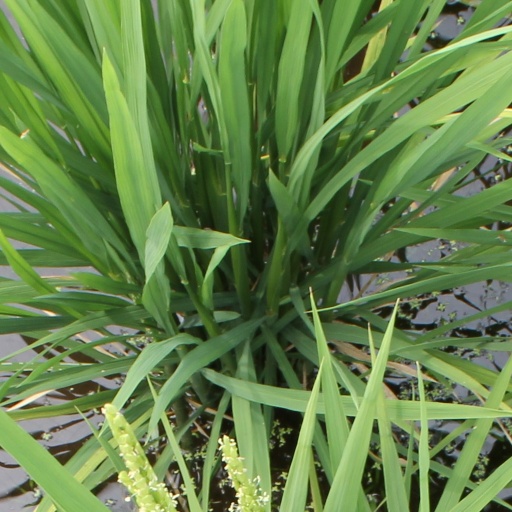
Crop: rice